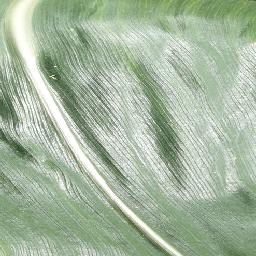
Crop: corn
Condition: (maize)_healthy